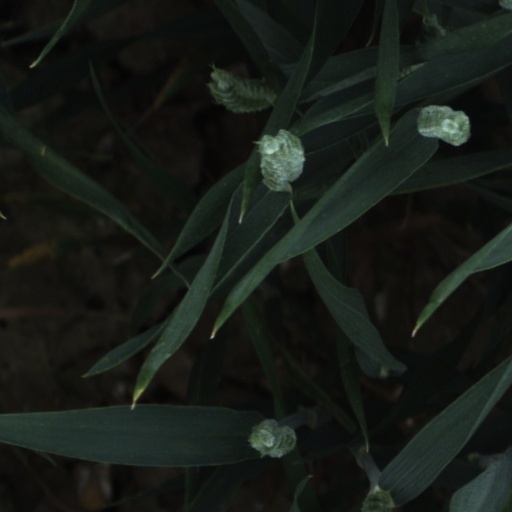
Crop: wheat